East African campaign (World War II)

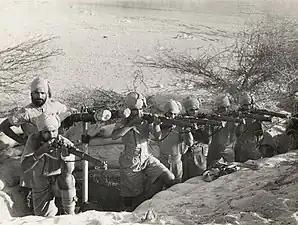

On 11 August, the Italians began the Battle of Tug Argan (a dry, sandy riverbed), where the road from Hargeisa crosses the Assa hills and by 14 August, the British were at risk of defeat in detail by the larger Italian force and its greater quantity of artillery. Close to being cut off and with only one battalion left in reserve, Godwin-Austen contacted Henry Maitland Wilson, commander of the British Troops in Egypt in Cairo (Wavell was in London) and received permission to withdraw from the colony. The 2nd Battalion, Black Watch, supported by two companies of the 2nd King's African Rifles and parties of the 1st/2nd Punjab Regiment covered the retreat of the British contingent to Berbera.